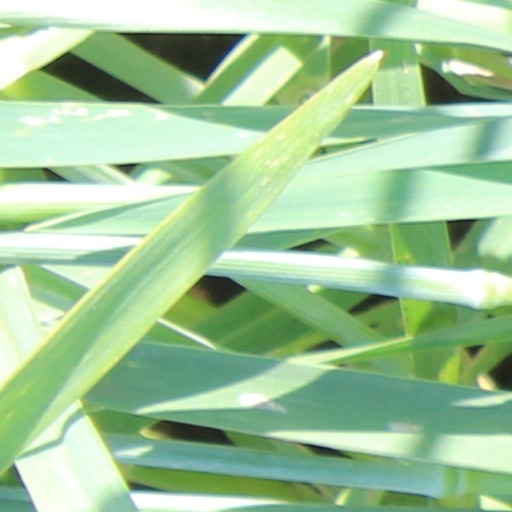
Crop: wheat